Denham's bustard

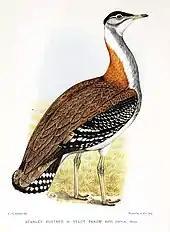

Denham's bustard is the largest species in the genus "Neotis", although is smaller than the bustards in the genus "Ardeotis" (as well as the great bustard). The male is and , the female is much smaller at and . The back is brown, darker and plainer in the male, and the underparts are white. The neck is pale grey with an orange nape. Its grey crown is bordered with black, and a black line runs through the eye with a white line forming an eyebrow above. The long legs are pale yellow. The wings are strikingly patterned in brown, white and black, the male showing more white in flight than the female or young birds. The long legs are yellowish in color and the bill is whitish horn in color.